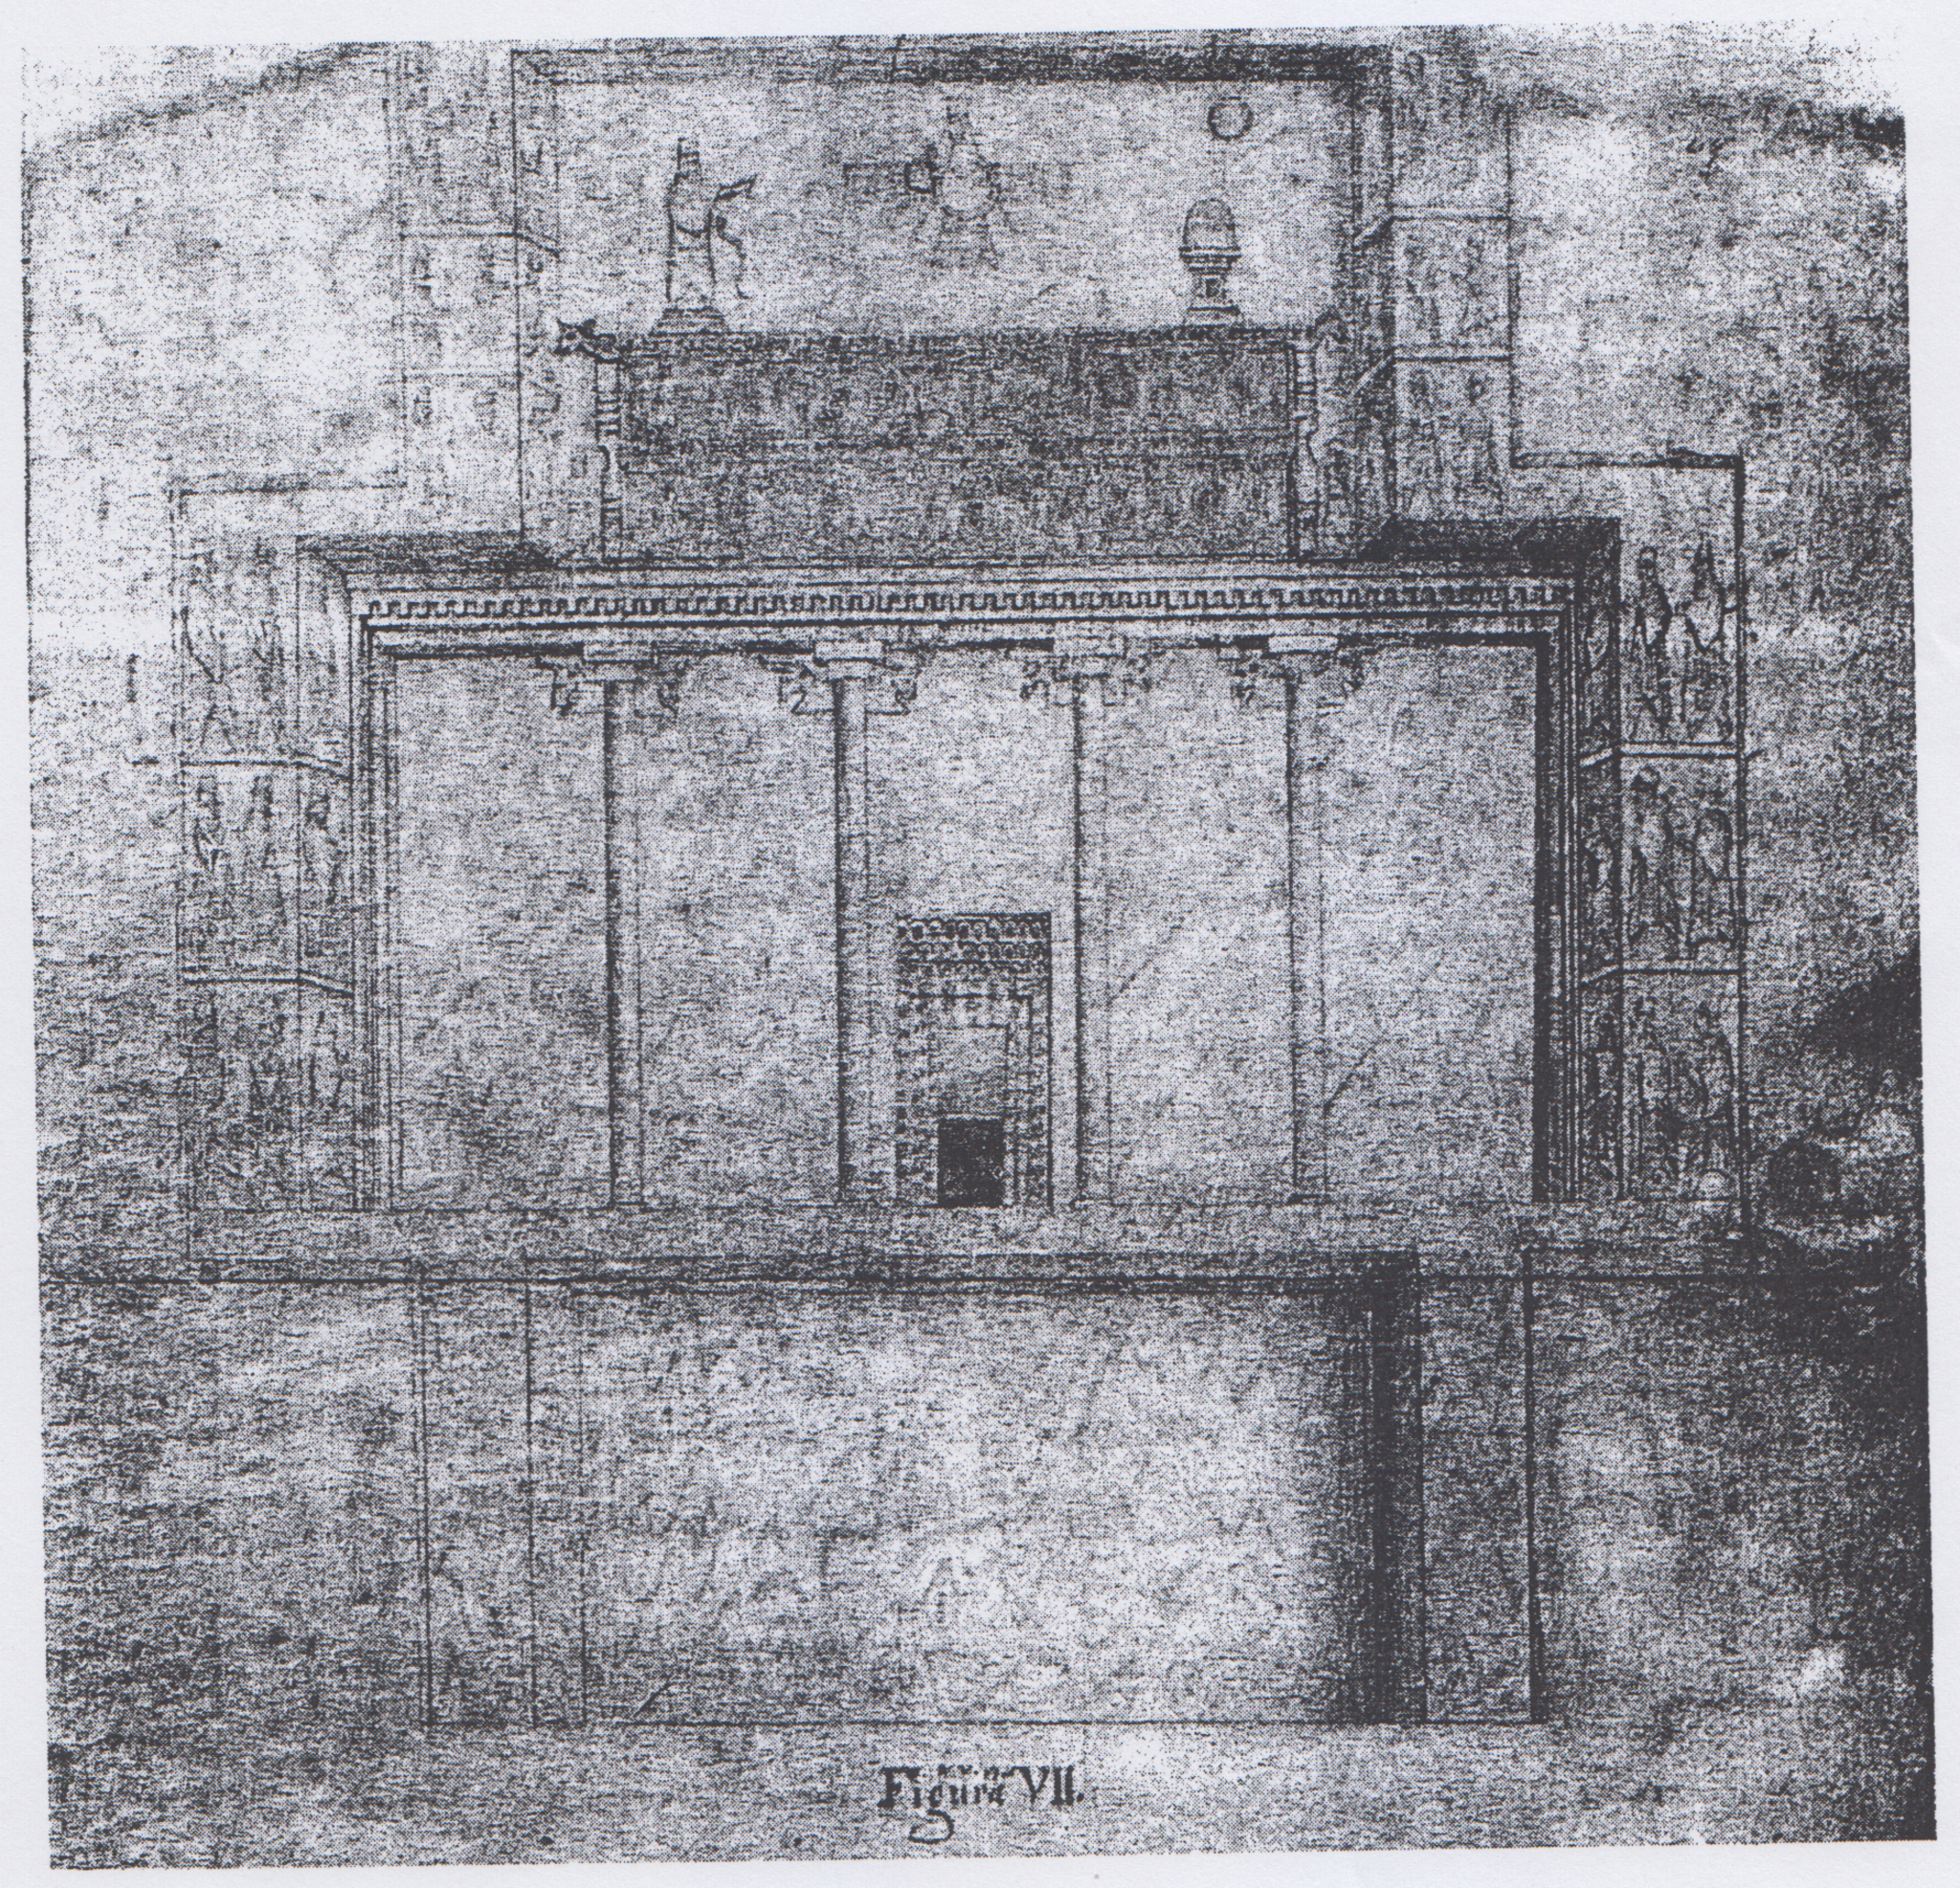
Title: Xerces slon
Description: تصویر خطی مقبره خشایارشا در نقش رستم (5232/49)
Date: Unknown date
Categories: Tomb of Xerxes I, PD-old-70-expired, Unknown date, Template Unknown (author), CC-PD-Mark, PD-old missing SDC copyright status, Drawings of Naqsh-e Rustam